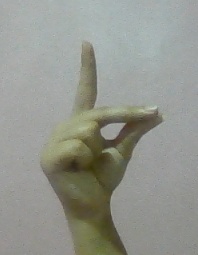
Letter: ta